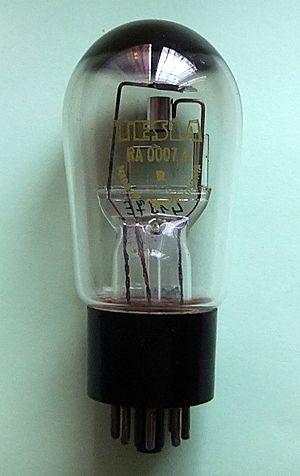
Bertie the Brain, parfois simplement appelé Bertie, est l'un des premiers jeux de l'histoire du jeu vidéo et le premier jeu sur ordinateur. C’est également le nom de l’ordinateur sur lequel fonctionne le jeu, une machine imposante de quatre mètres de haut fabriquée à Toronto par Josef Kates en 1950 pour le compte de Rogers Majestic à l'occasion de l'Exposition nationale canadienne. Il permet de jouer au tic-tac-toe contre l'intelligence artificielle de l’ordinateur qui propose plusieurs niveaux de difficulté. Le joueur choisit la position de son prochain coup sur une grille de trois cases par trois. Après deux semaines de démonstration dans le cadre de l’exposition, l’ordinateur est démonté, tombe dans l’oubli et reste considéré comme une simple curiosité.